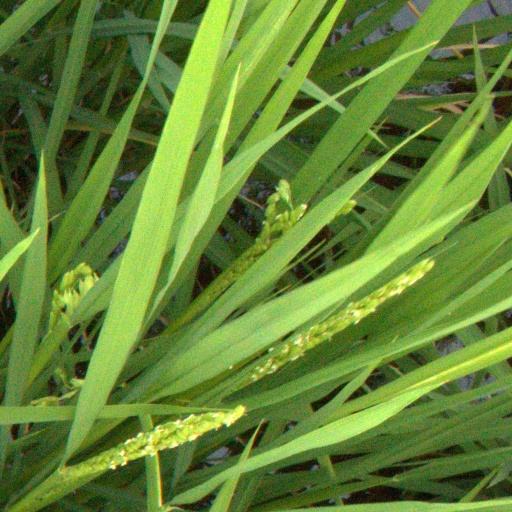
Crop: rice